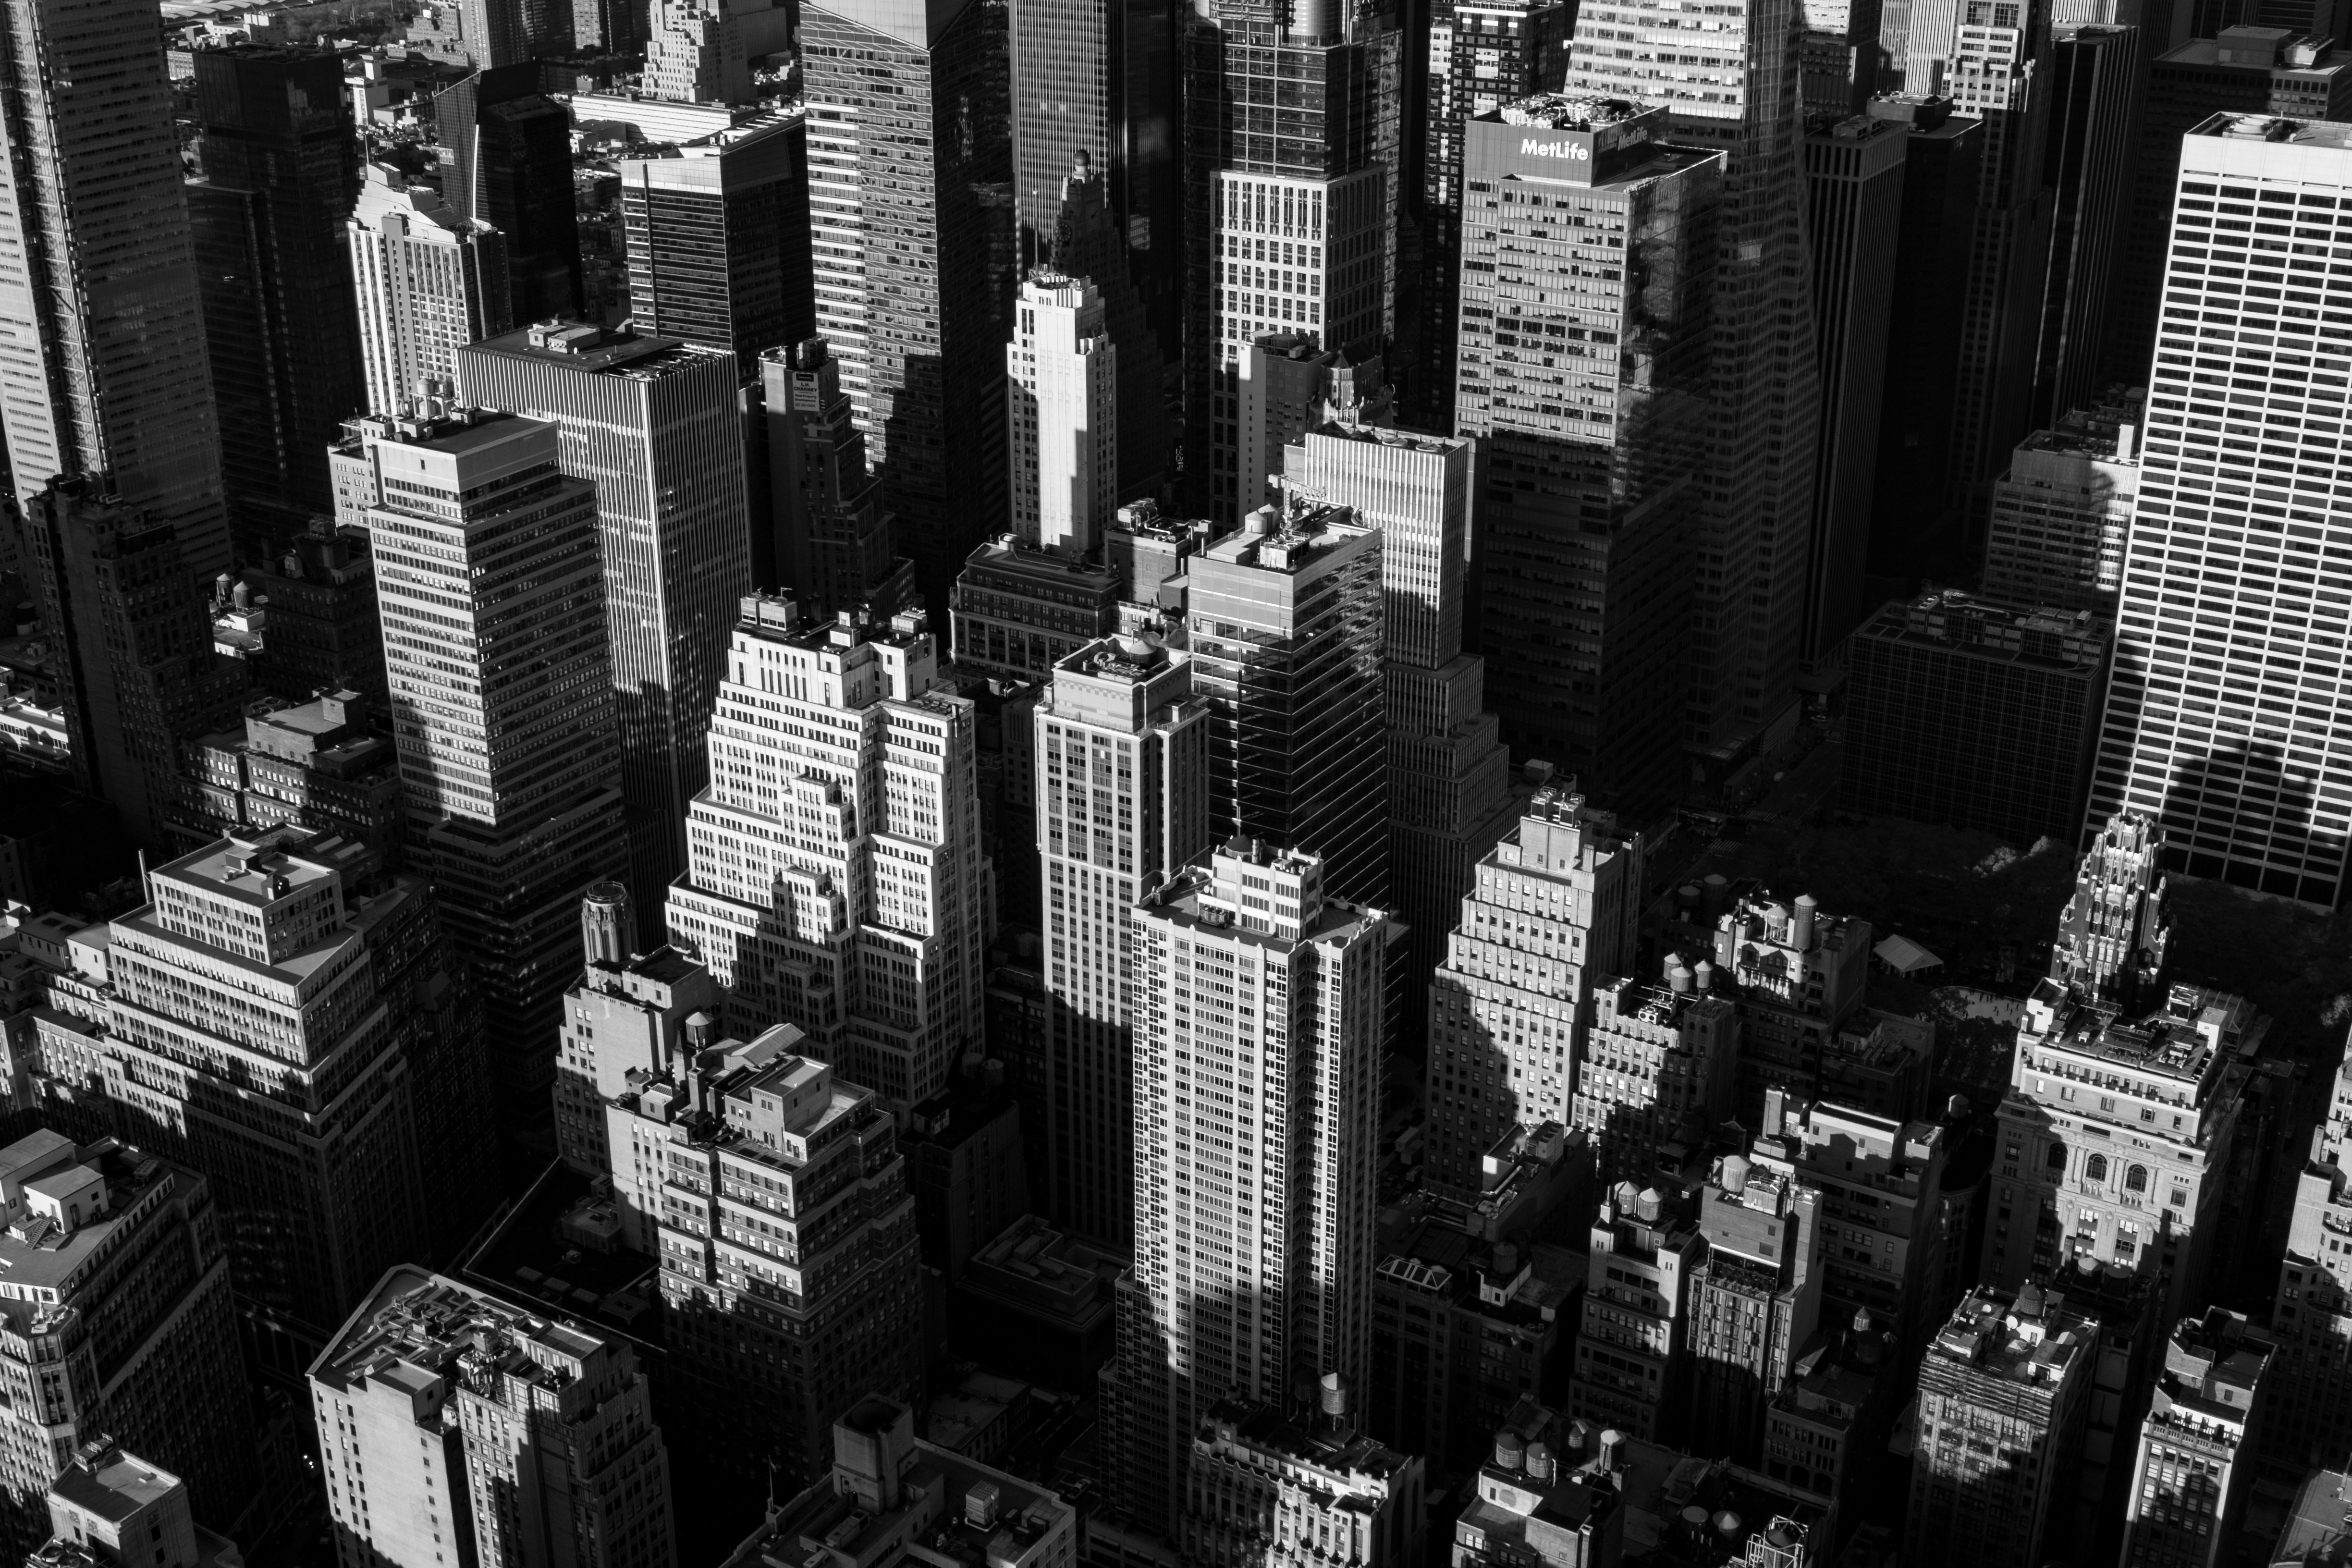
black and white, skyline, building, city, skyscraper, new york city, cityscape, usa, monochrome, aerial view, tower block, skyscrapers, metropolis, metropole, urban area, monochrome photography, metropolitan area